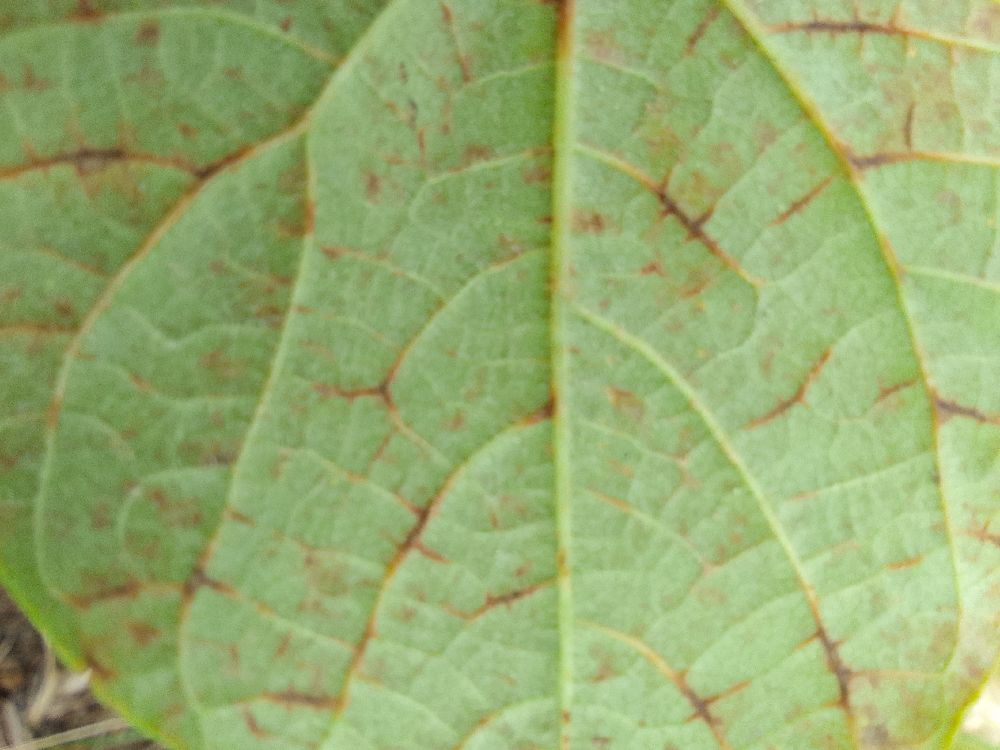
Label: anthracnose